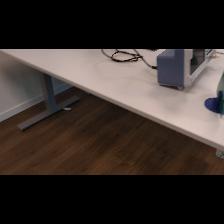
Label: NonHuman